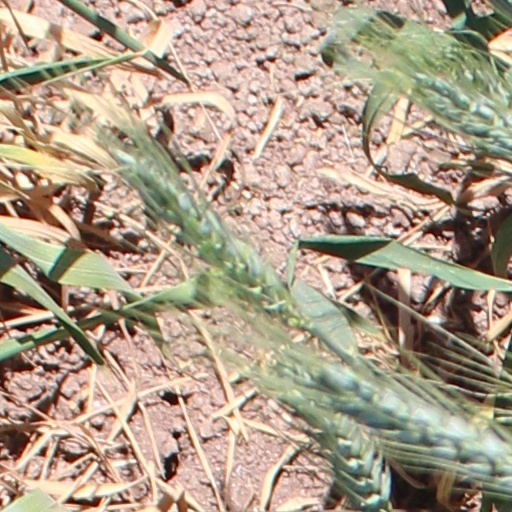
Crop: wheat